Four-year junior college

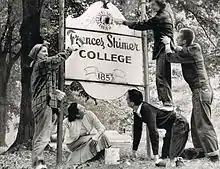
Students repainting the Shimer College sign to reflect its change from a four-year junior college to a regular college.

A four-year junior college was a type of educational institution in the United States in the 20th century that provided education from the 11th to the 14th grades, corresponding to the last two years of high school and the first two years of college. Although these are now considered secondary education and tertiary education respectively, advocates of the four-year junior college argued that all four years should be considered part of secondary education.